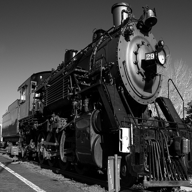
Vehicle type: Trains